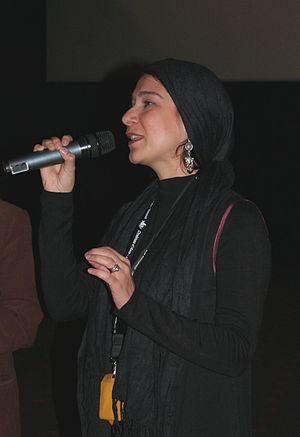
Mona Zandi Haghighi est une réalisatrice iranienne, née en octobre 1972 à Téhéran.